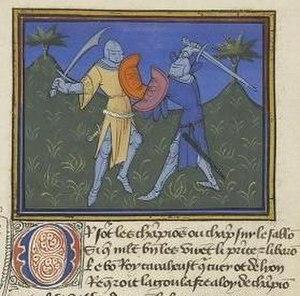
Chroniques de Bertrand Du Guesclin. Roman d’Ogier le Danois, 1405, Chantilly (musée de Condé) Русский: Иллюстрация к поэме ""Ожье Датчанин"", издана в Хроника Бертранда в 1405 году."